Henry Perkins (brewer)

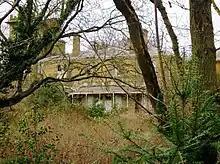
Hanworth Park House today

The Hanworth Park estate was broken up gradually by Paine & Brettell, solicitors, from 1873. Hanworth Park House, built c.1820, went in 1874 to Alfred Lafone. The lodges, by Thomas Cundy the elder, were demolished. Additions had been made in 1857, the west wing and clocktower.